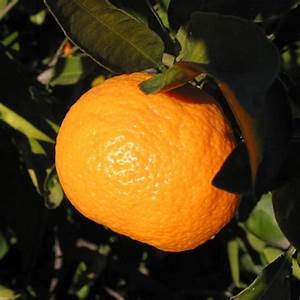
Label: mandarine